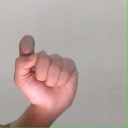
अक्षर: घ